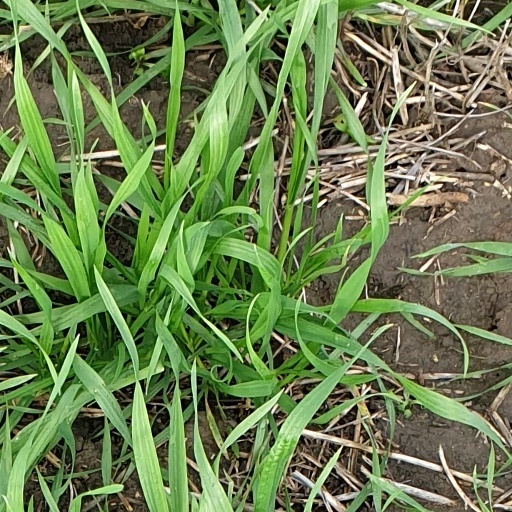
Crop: wheat